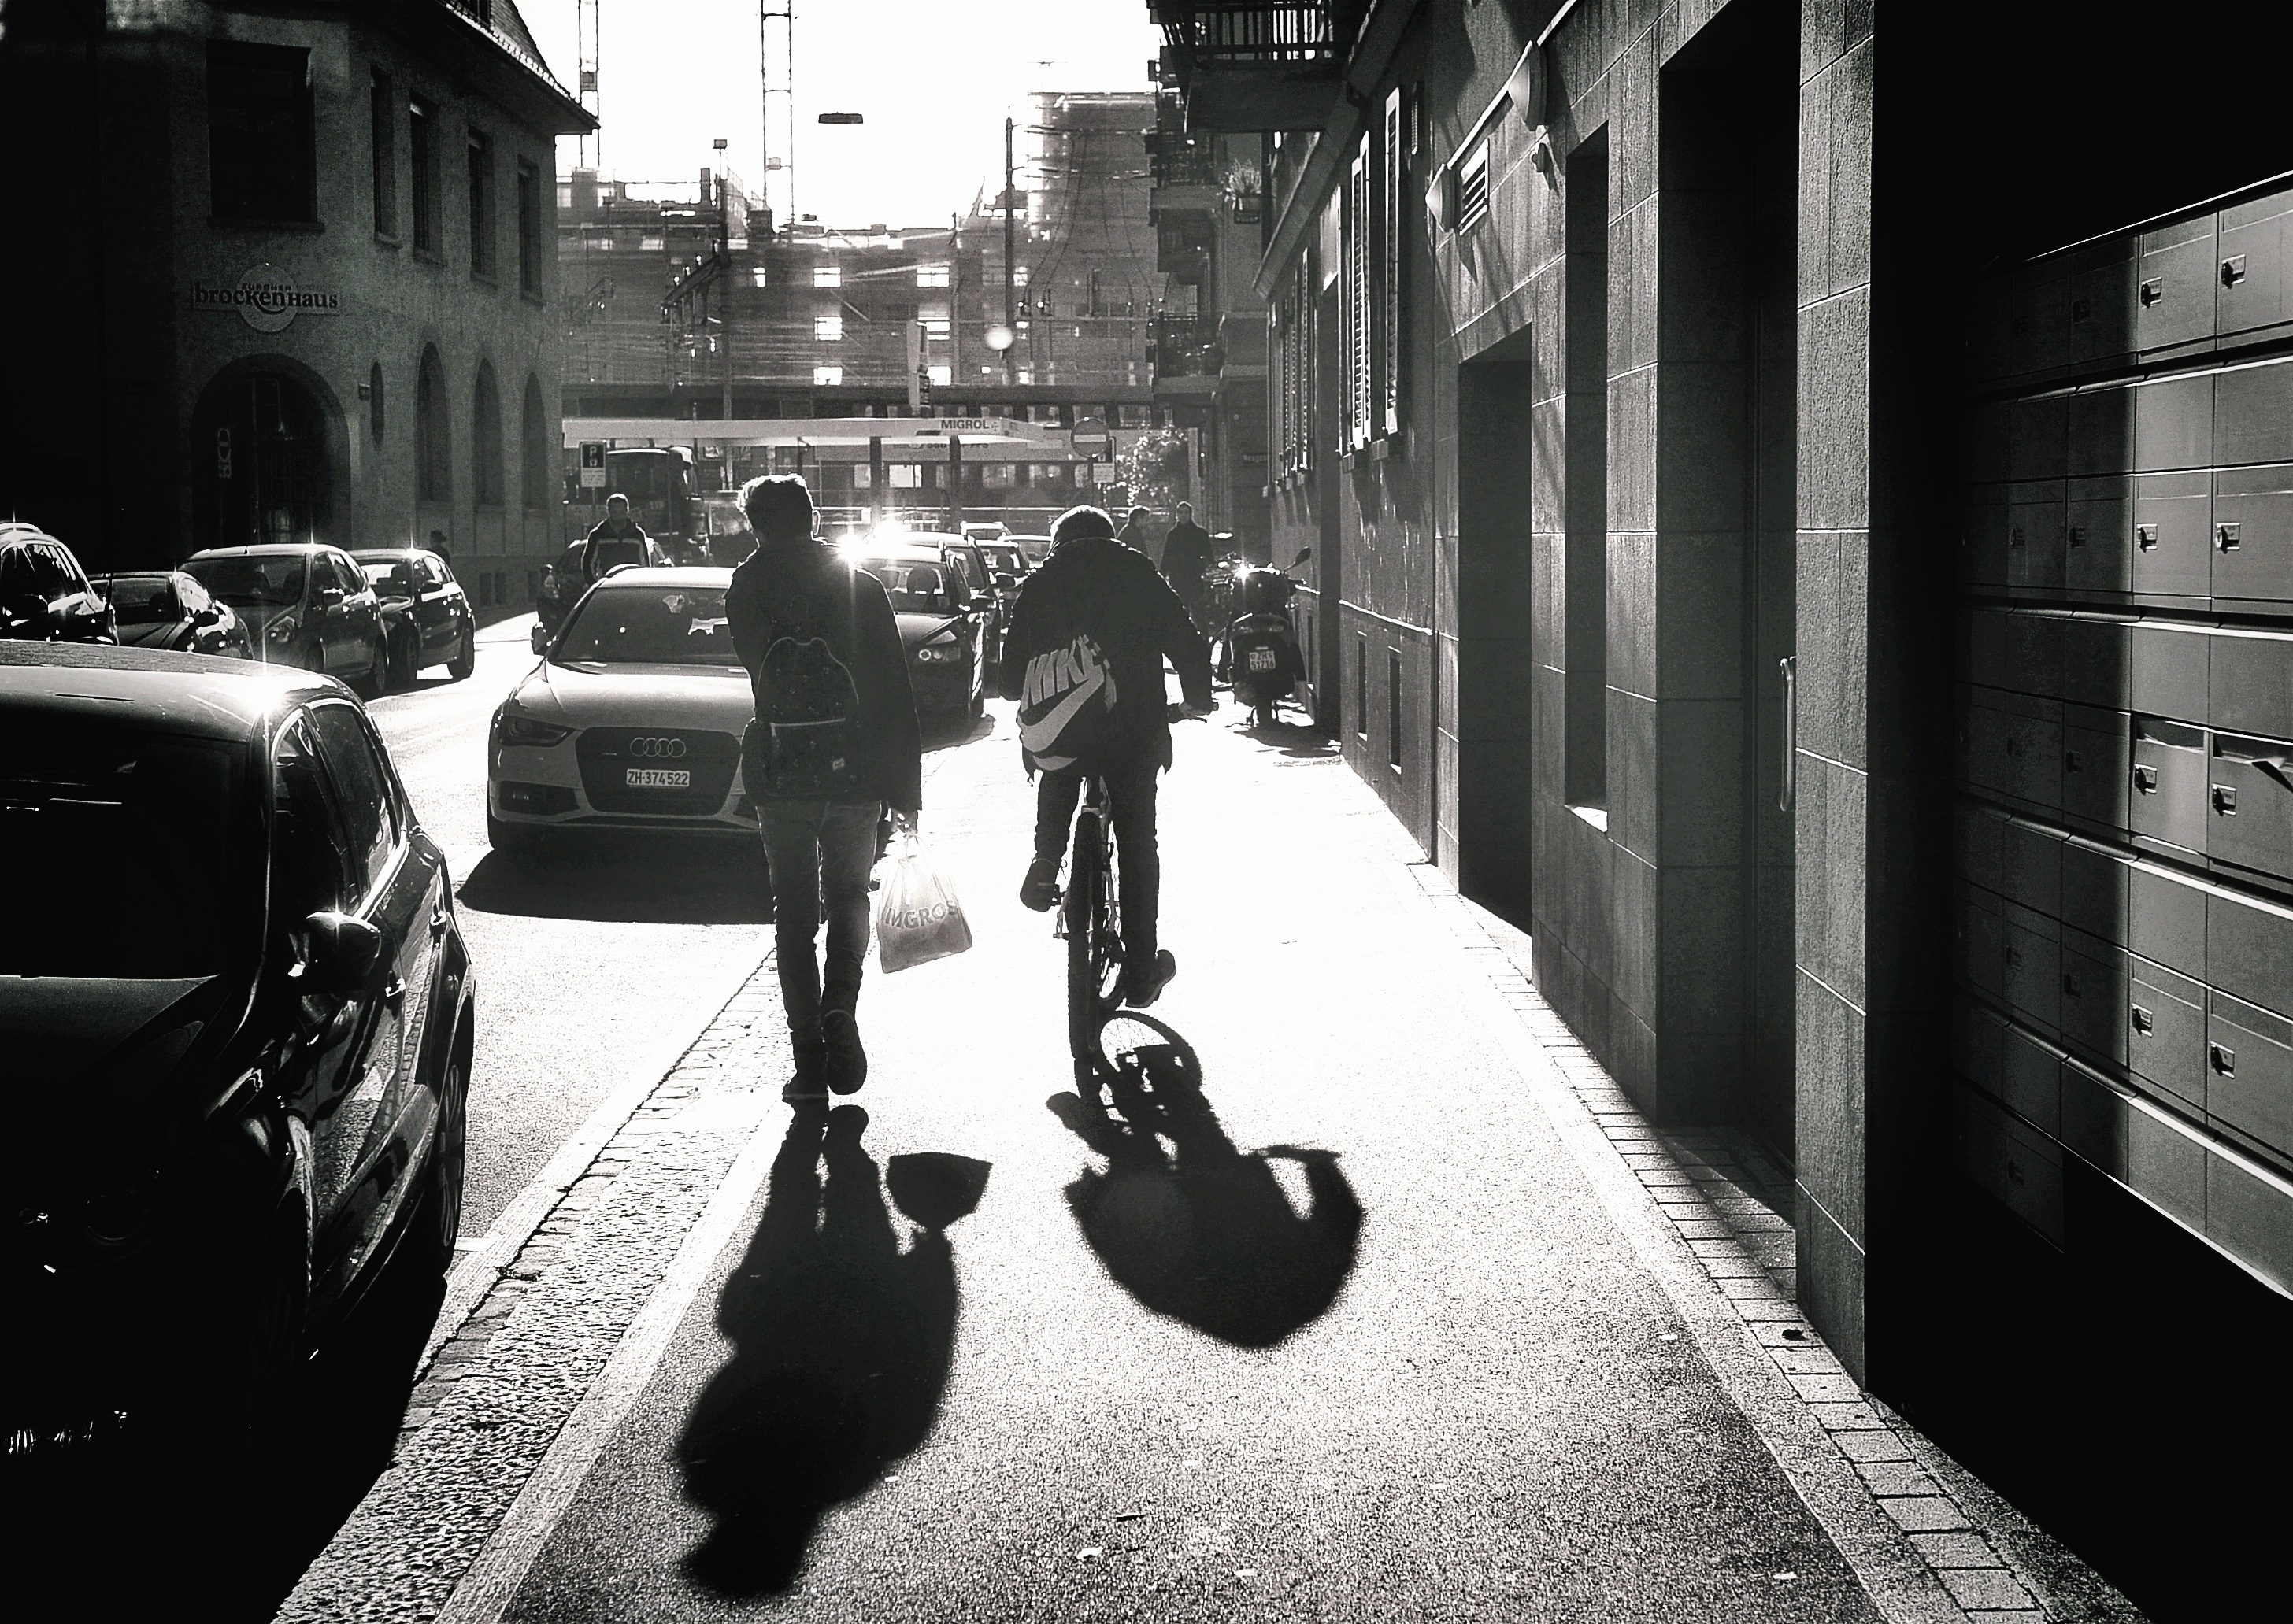
winter, black and white, people, sun, road, white, street, photography, city, urban, shadow, nikon, black, monochrome, streetphotography, flickr, bw, 2016, infrastructure, photograph, snapshot, streetart, schweiz, switzerland, strasse, zurich, blancoynegro, snapseed, schatten, schwarzundweiss, 8, streetscene, gegenlicht, streetpix, thomas8047, onthestreets, iamnikon, d300s, blackandwithe, streetartstreetlife, z rigrafien, stadtz rich, 17552, monochrome photography, film noir, single lens reflex camera